List of birds of Namibia

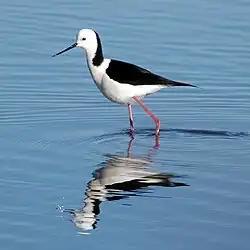
Black-winged stilt

Recurvirostridae is a family of large wading birds which includes the avocets and stilts. The avocets have long legs and long up-curved bills. The stilts have extremely long legs and long, thin, straight bills.